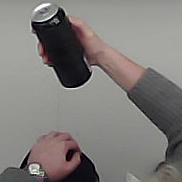
Product: monster_energydrink